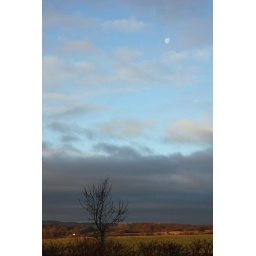
small tree under a big sky